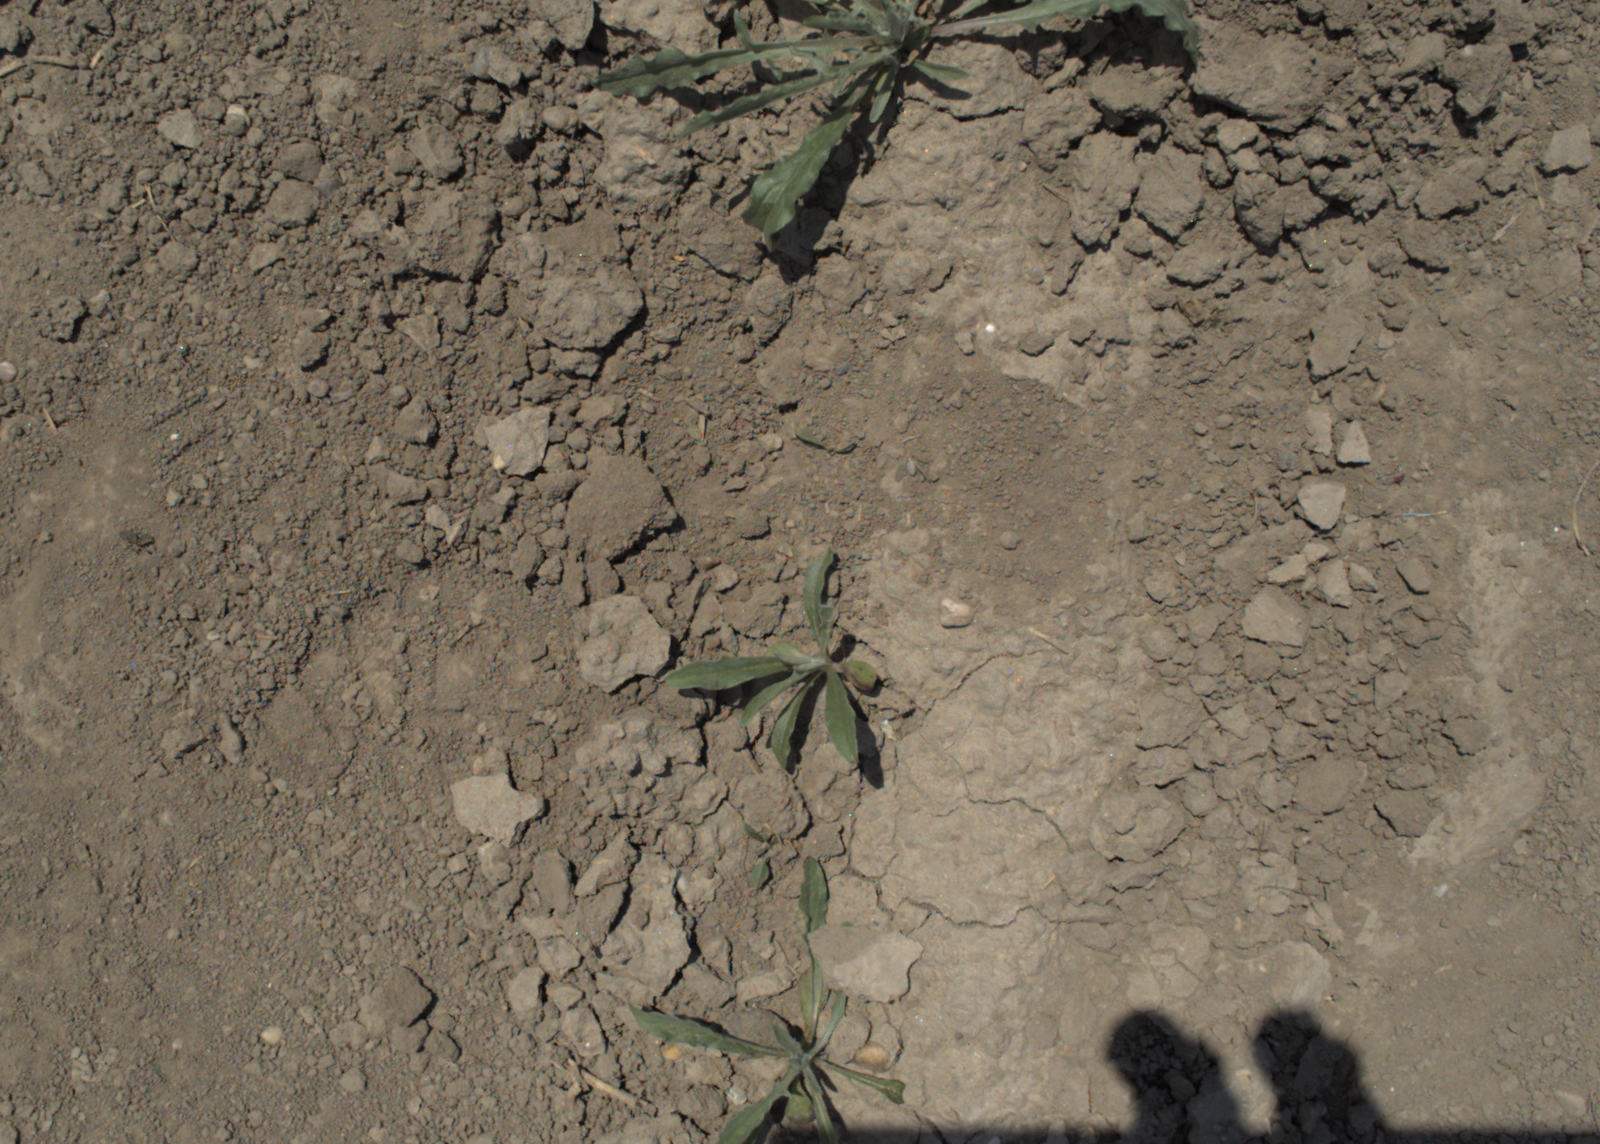
Capture date: 10.06.2021 13:05:50
Weather: sunny
Wind: light
Seeding date: 27.04.2021
Plant canopy height (mm): 797